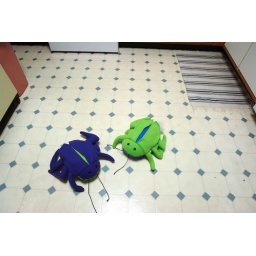
Infesting a kitchen floor near you.